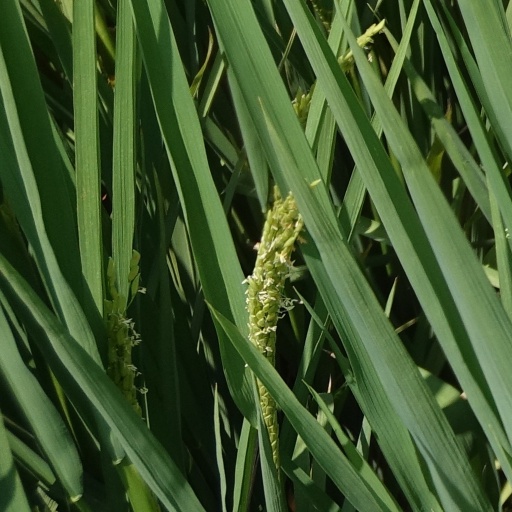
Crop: rice